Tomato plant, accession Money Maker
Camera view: bottom (45 deg); turntable rotation: 330 degrees
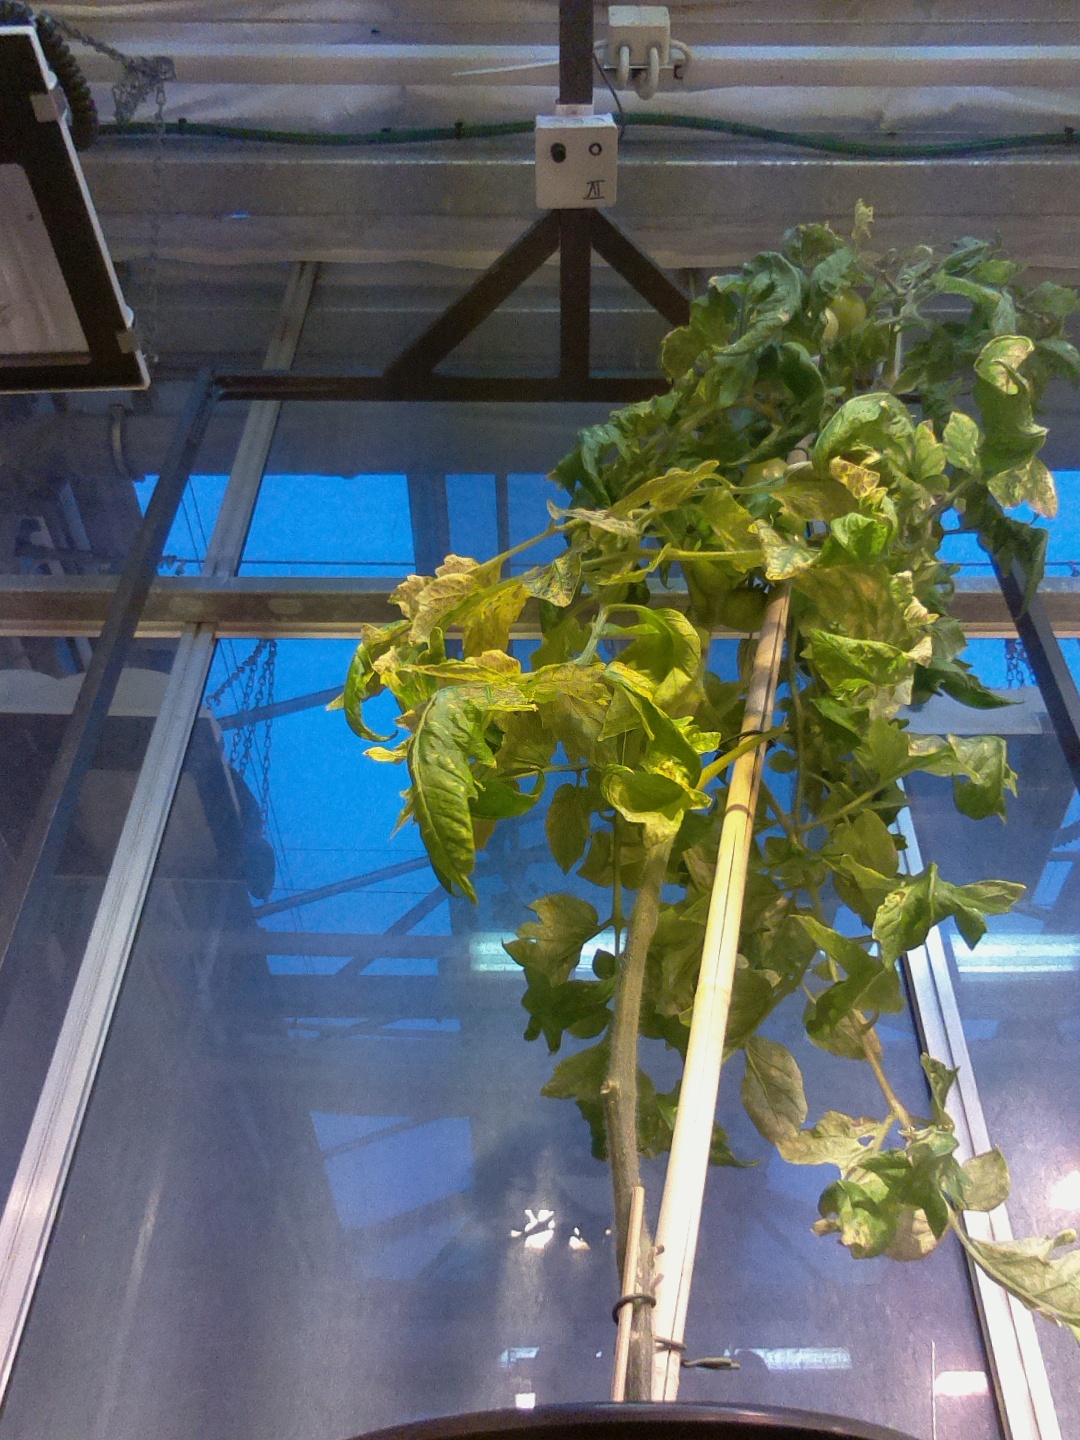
BBCH growth stage 78: 80% -90% of final fruit size